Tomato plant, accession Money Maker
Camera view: horizontal (90 deg, fisheye); turntable rotation: 240 degrees
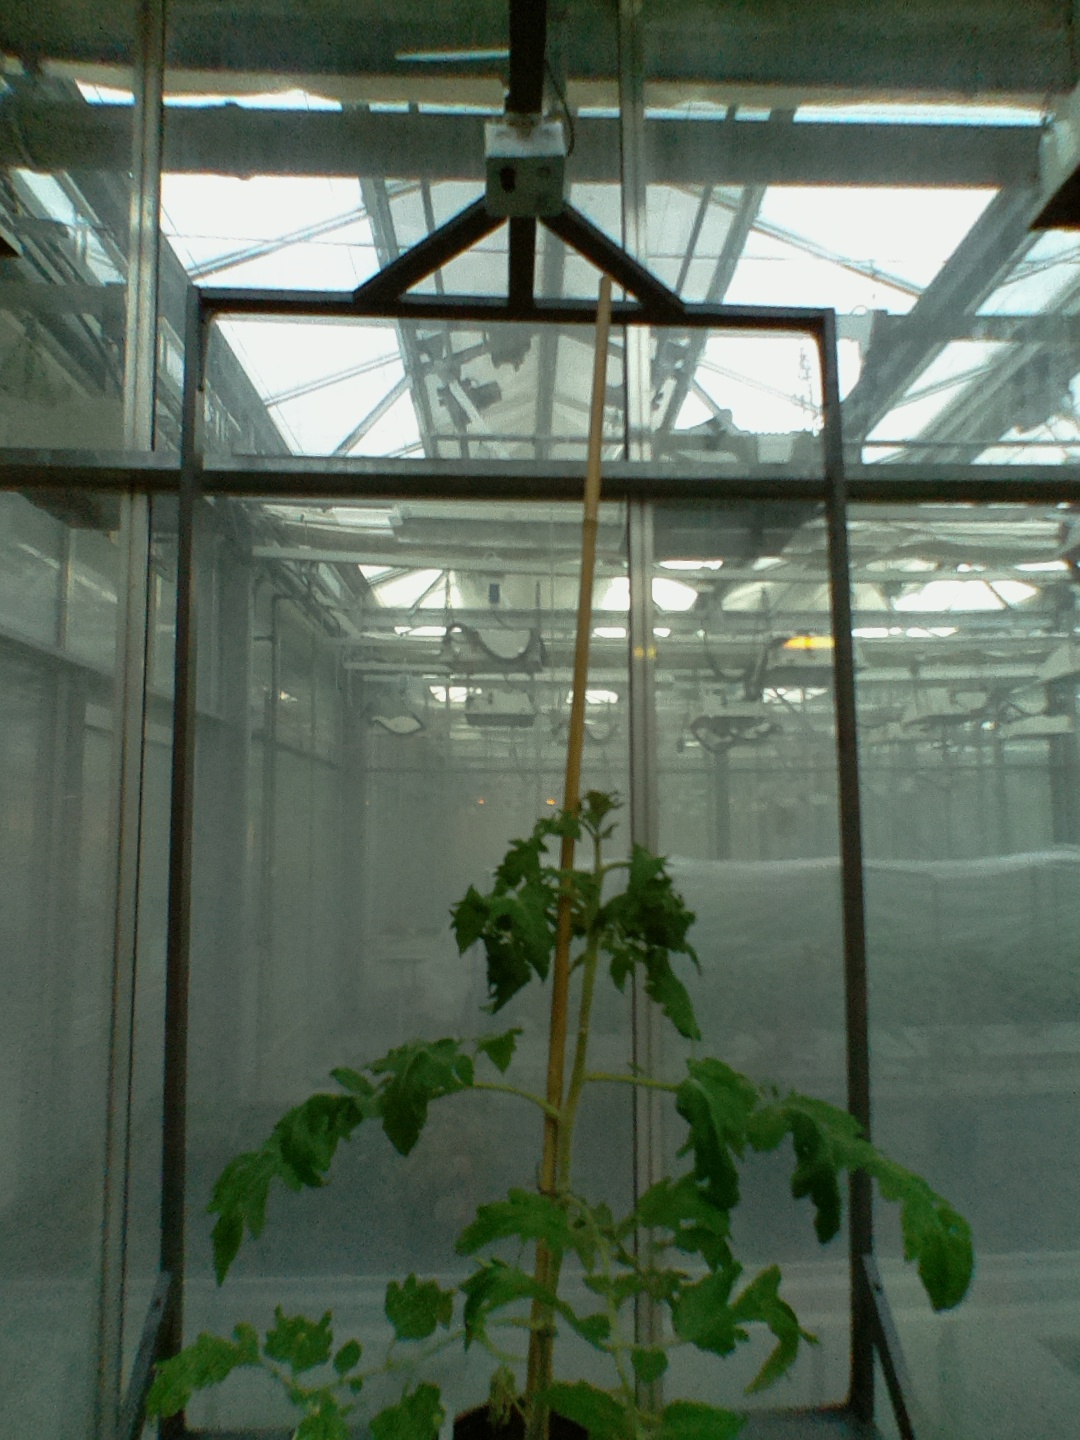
BBCH growth stage 52: 2 inflorescences visible